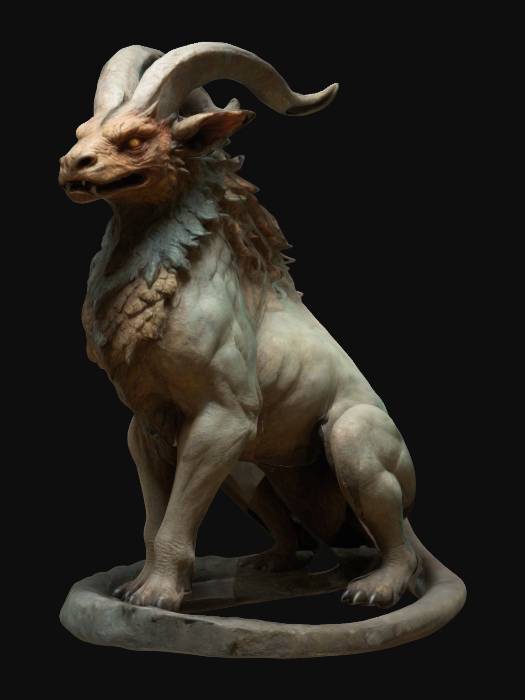
미적 점수 (1~10점): 8